The Chosen One (trope)

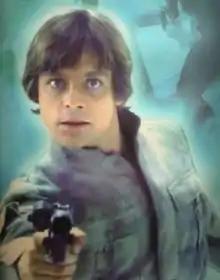
Luke Skywalker from "Star Wars" is an example of an archetypal Chosen One

The Chosen One, also known as The One or The Chosen, is a narrative trope where one character, usually the protagonist, is framed as the inevitable hero of the story as a result of destiny, unique gifts, and/or special lineage. The trope is similar to the hero's journey template, where the main difference is that The Chosen One usually does not have a choice because of destiny. Chosen One narratives often incorporate bildungsroman, following the growth of a character from childhood to adulthood. The character's gifts, lineage or destiny are often unknown at the start of the plot or presented to the audience as dramatic irony. The Chosen One trope is rooted in religion and mythology, and often appears in speculative fiction that uses elements of mythology. The Chosen One trope is comparable to the religious concept of messiah.